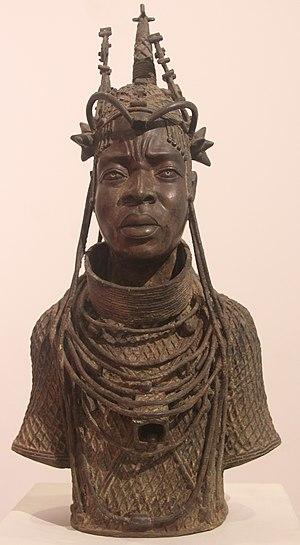
Oba Oguola. Musée des Civilisations Noires de Dakar (Sénégal).